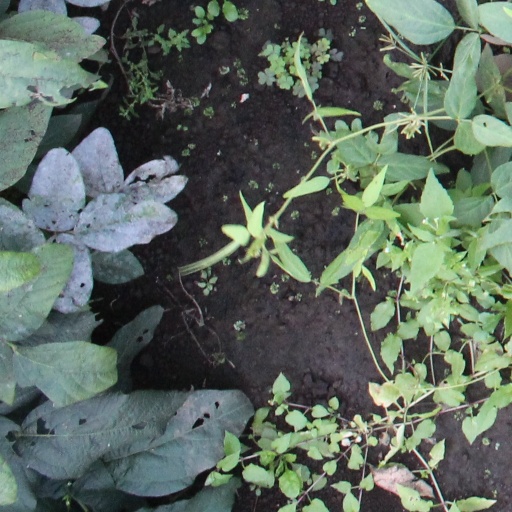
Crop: soybean